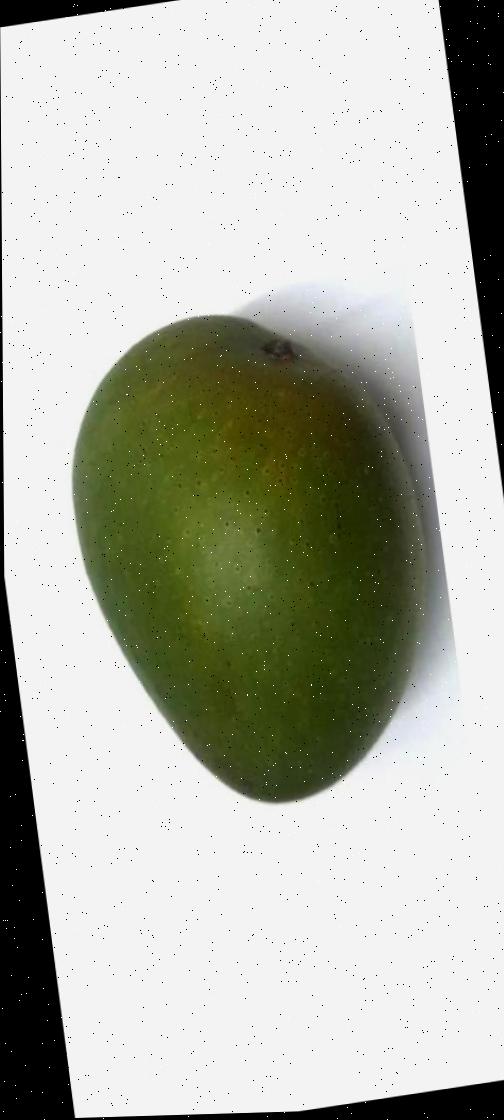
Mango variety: Ashshina Zhinuk